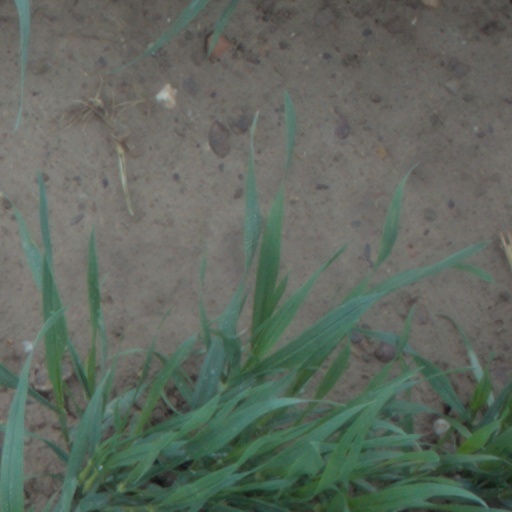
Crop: wheat